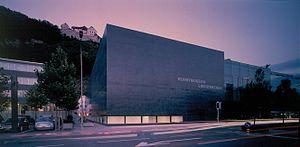
La culture du Liechtenstein, pays enclavé de l'Europe centrale, désigne d'abord les pratiques culturelles observables de ses habitants.
Vaduz est la capitale du Liechtenstein, le siège du gouvernement de la Principauté et le lieu de résidence de la famille princière. Elle constitue également une place financière internationale.
Le musée des Beaux-Arts du Liechtenstein ou musée d'Art du Liechtenstein à Vaduz est le musée des beaux-arts pour le Liechtenstein. Son bâtiment de style très moderne a été conçu par les architectes suisses Morger, Degelo et Kerez et inauguré en 2000.
Le Liechtenstein, en forme longue la principauté de Liechtenstein, est un pays alpin d'Europe centrale, sans accès à la mer, bordé par la Suisse à l'ouest et au sud et par l'Autriche à l'est et au nord. Sa superficie est de 160 km², avec une population estimée à 38 000 habitants. Sa capitale est Vaduz et sa plus grande agglomération Schaan. Le Liechtenstein possède un des plus hauts PIB par habitant au monde en 2017 selon The World Factbook. Le pays a également un des taux de chômage les plus bas au monde.